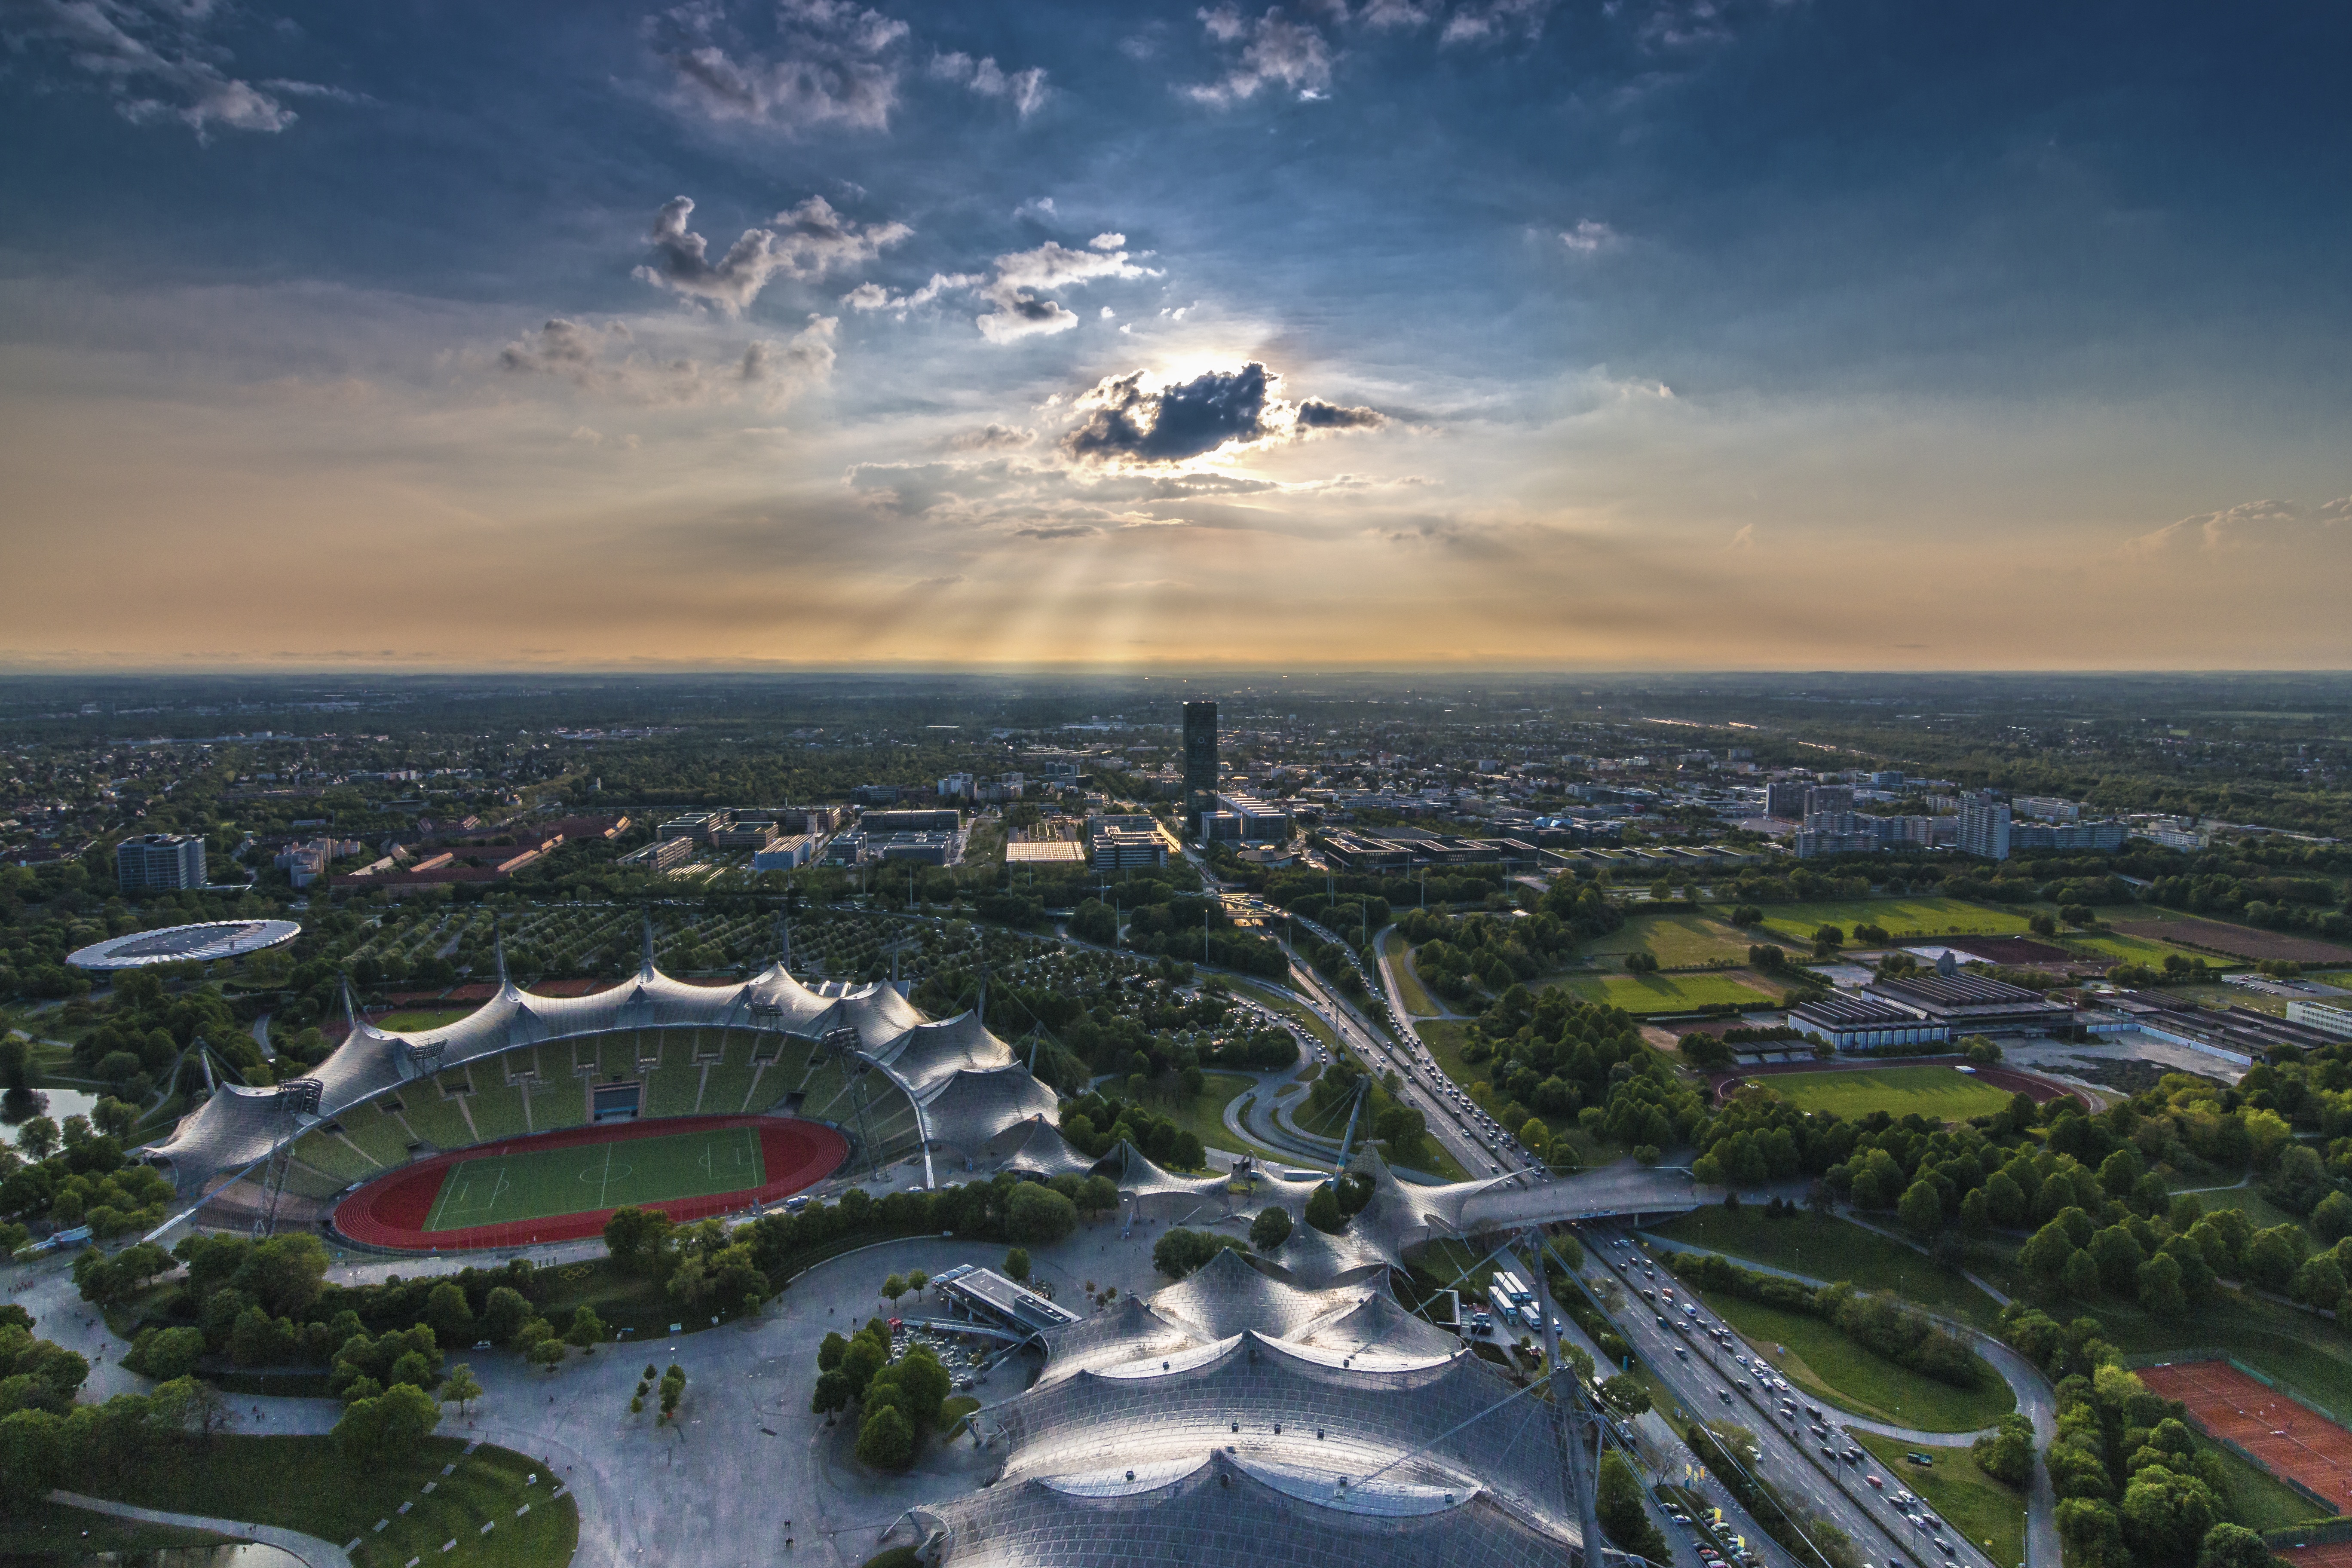
landscape, horizon, cloud, structure, skyline, photography, city, cityscape, panorama, dusk, reflection, tower, landmark, stadium, munich, highlight, olympia, olympia tower, observation tower, olympic park, olympic stadium, bird's eye view, tv tower, aerial photography, atmosphere of earth, sport venue